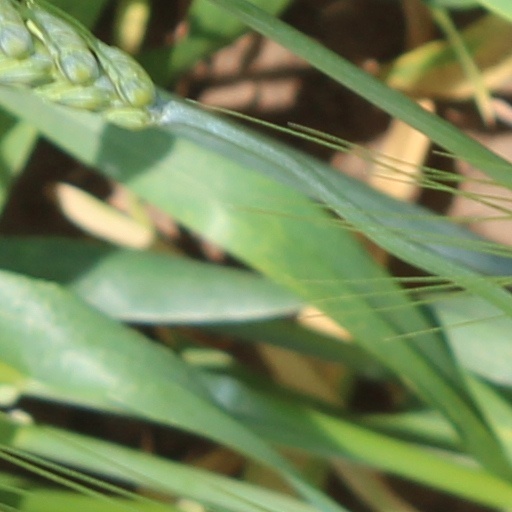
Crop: wheat